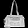
Label: Bag